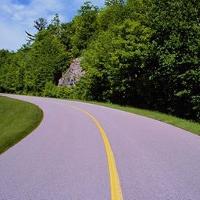
Weather: sun or clear